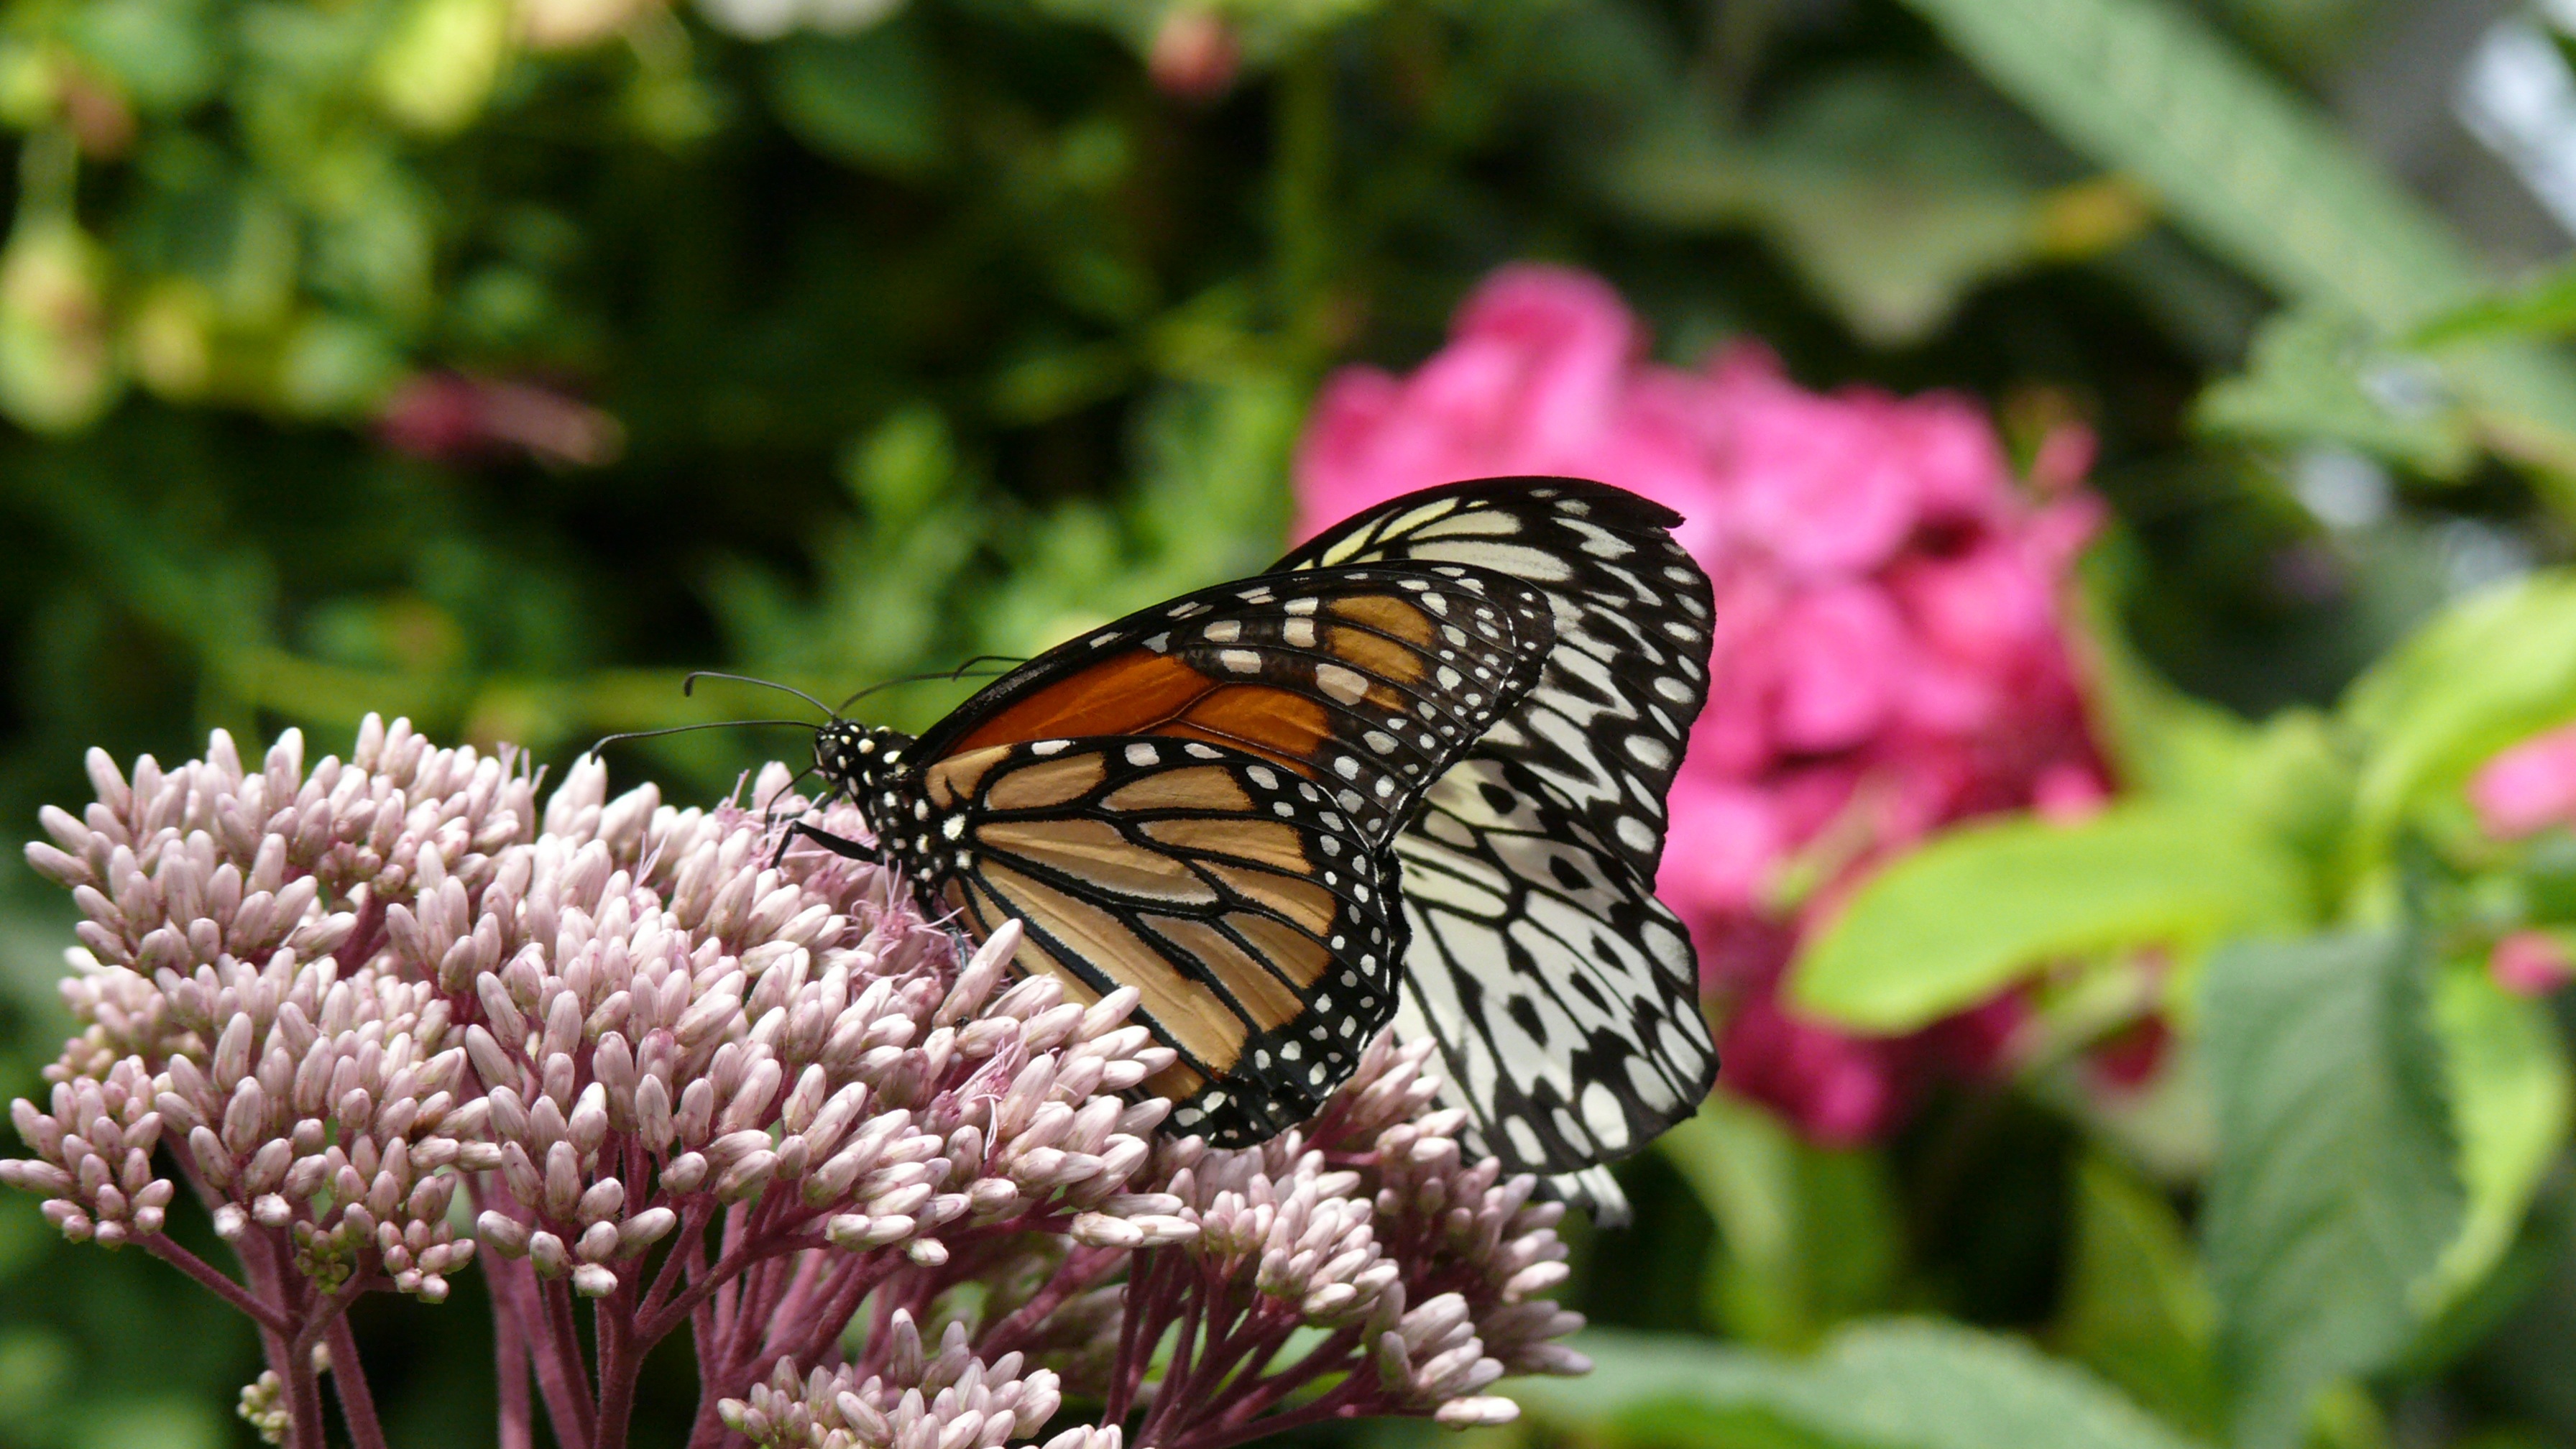
nature, grass, plant, flower, wildlife, insect, botany, butterfly, garden, flora, fauna, invertebrate, close up, monarch butterfly, nectar, forage, macro photography, arthropod, pollinator, moths and butterflies